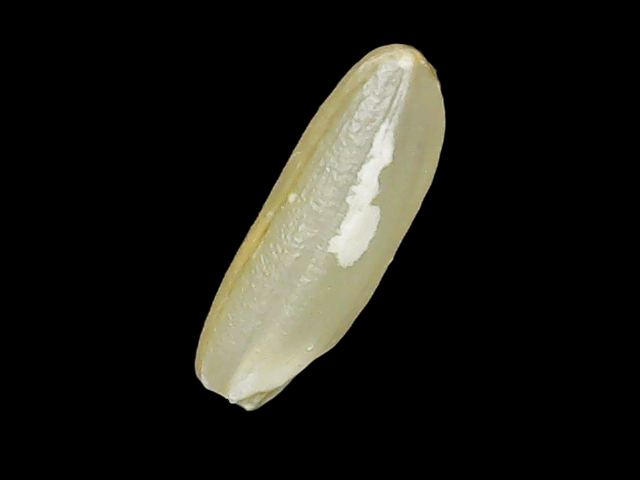
Rice variety: Binadhan12